Jackson D. Arnold

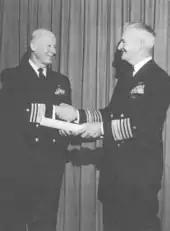
Receiving promotion to vice admiral from Admiral Ignatius J. Galantin (right), 1969.

Jack was designated an Aeronautical Engineering Duty Officer and assigned to Naval Air Station North Island as the Overhaul and Repair Officer. There he met the man who was to be his best friend and neighbor, Commander Johnny Olson, who had joined the Navy as a Ship's Carpenter in 1903 and was now the Commander of the Aircraft Repair and Overhaul Unit.